Tylwyth Teg

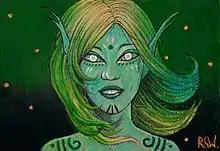
A contemporary imagining of Tylwyth Teg

' (Middle Welsh for "Fair Family") is the most usual term in Wales for the mythological creatures corresponding to the fairy folk of Welsh and Irish folklore . Other names for them include ' ("Blessing of the Mothers"), ' and '.